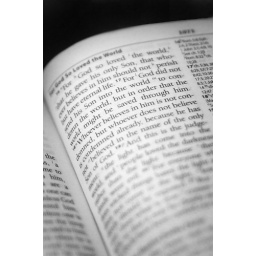
Spelled out in black and white